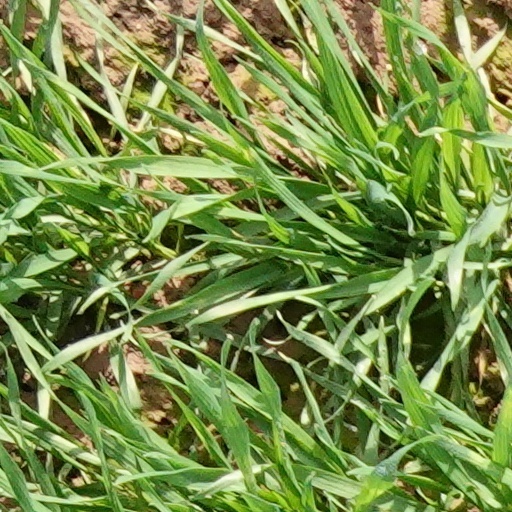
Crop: wheat